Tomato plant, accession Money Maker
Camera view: vertical (180 deg); turntable rotation: 150 degrees
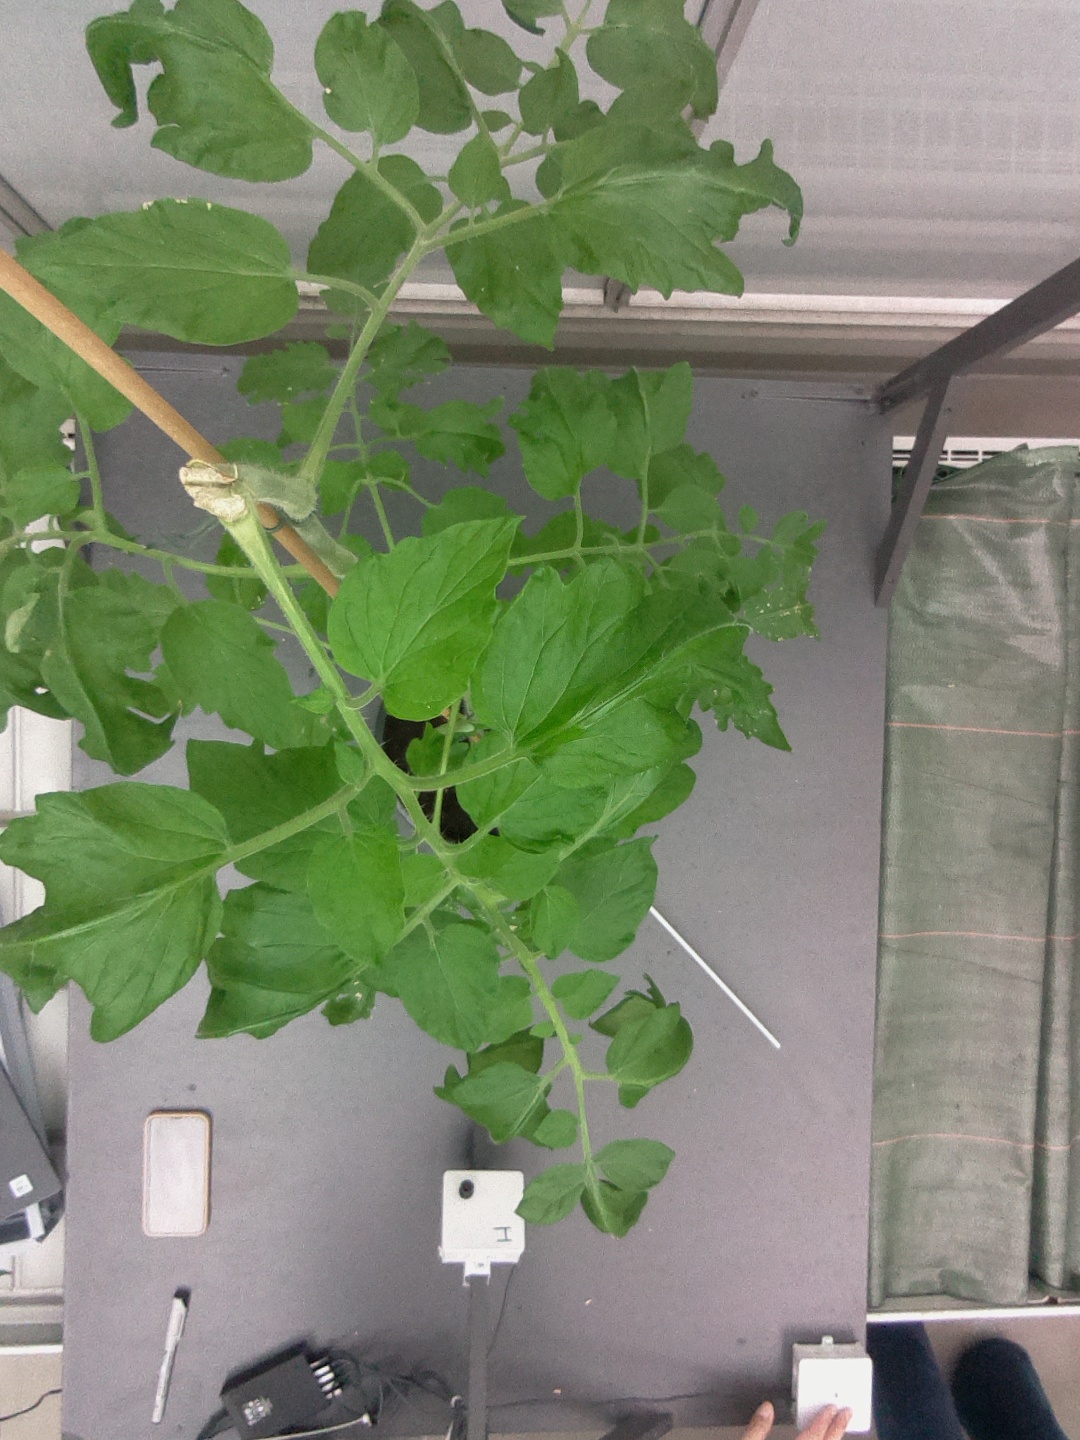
BBCH growth stage 52: 2 inflorescences visible